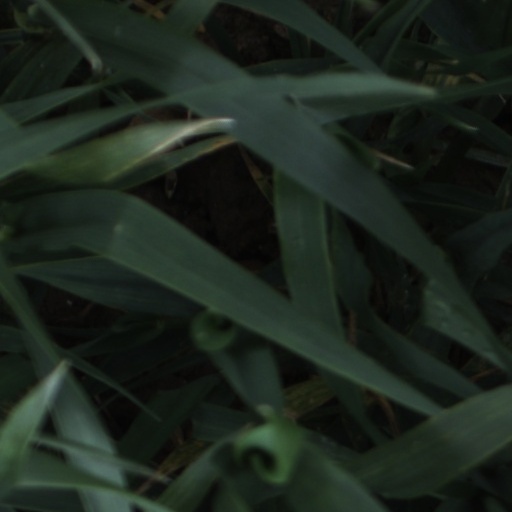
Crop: wheat